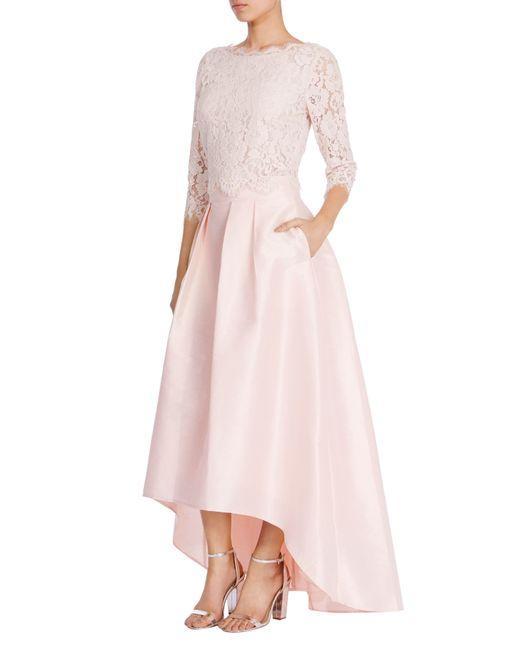
hellrosa Damen, plattiert, hoch-tief unten vorne-hinten, Polyester, langer Rock mit lockerer Passform und Taschen